Tin Pan South Songwriters Festival

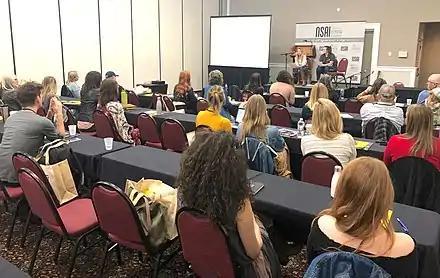
Tin Pan South songwriters seminar in Nashville, Tennessee – March, 2019

The Tin Pan South Songwriting Seminar is usually held during the Monday and Tuesday of the festival and includes keynote speakers, songwriter panels of successful composers, publisher breakout sessions and networking opportunities. Topics such as "effective co-writing" are typical, as is "dealing with rejection". Each venue has two shows per night. At a symposium, writers can get critiques of their songs. Attendees entrance fees cover most of the nightly shows, which are open to the public, but performances by top songwriters or performers at larger venues, like the Ryman Auditorium are extra.